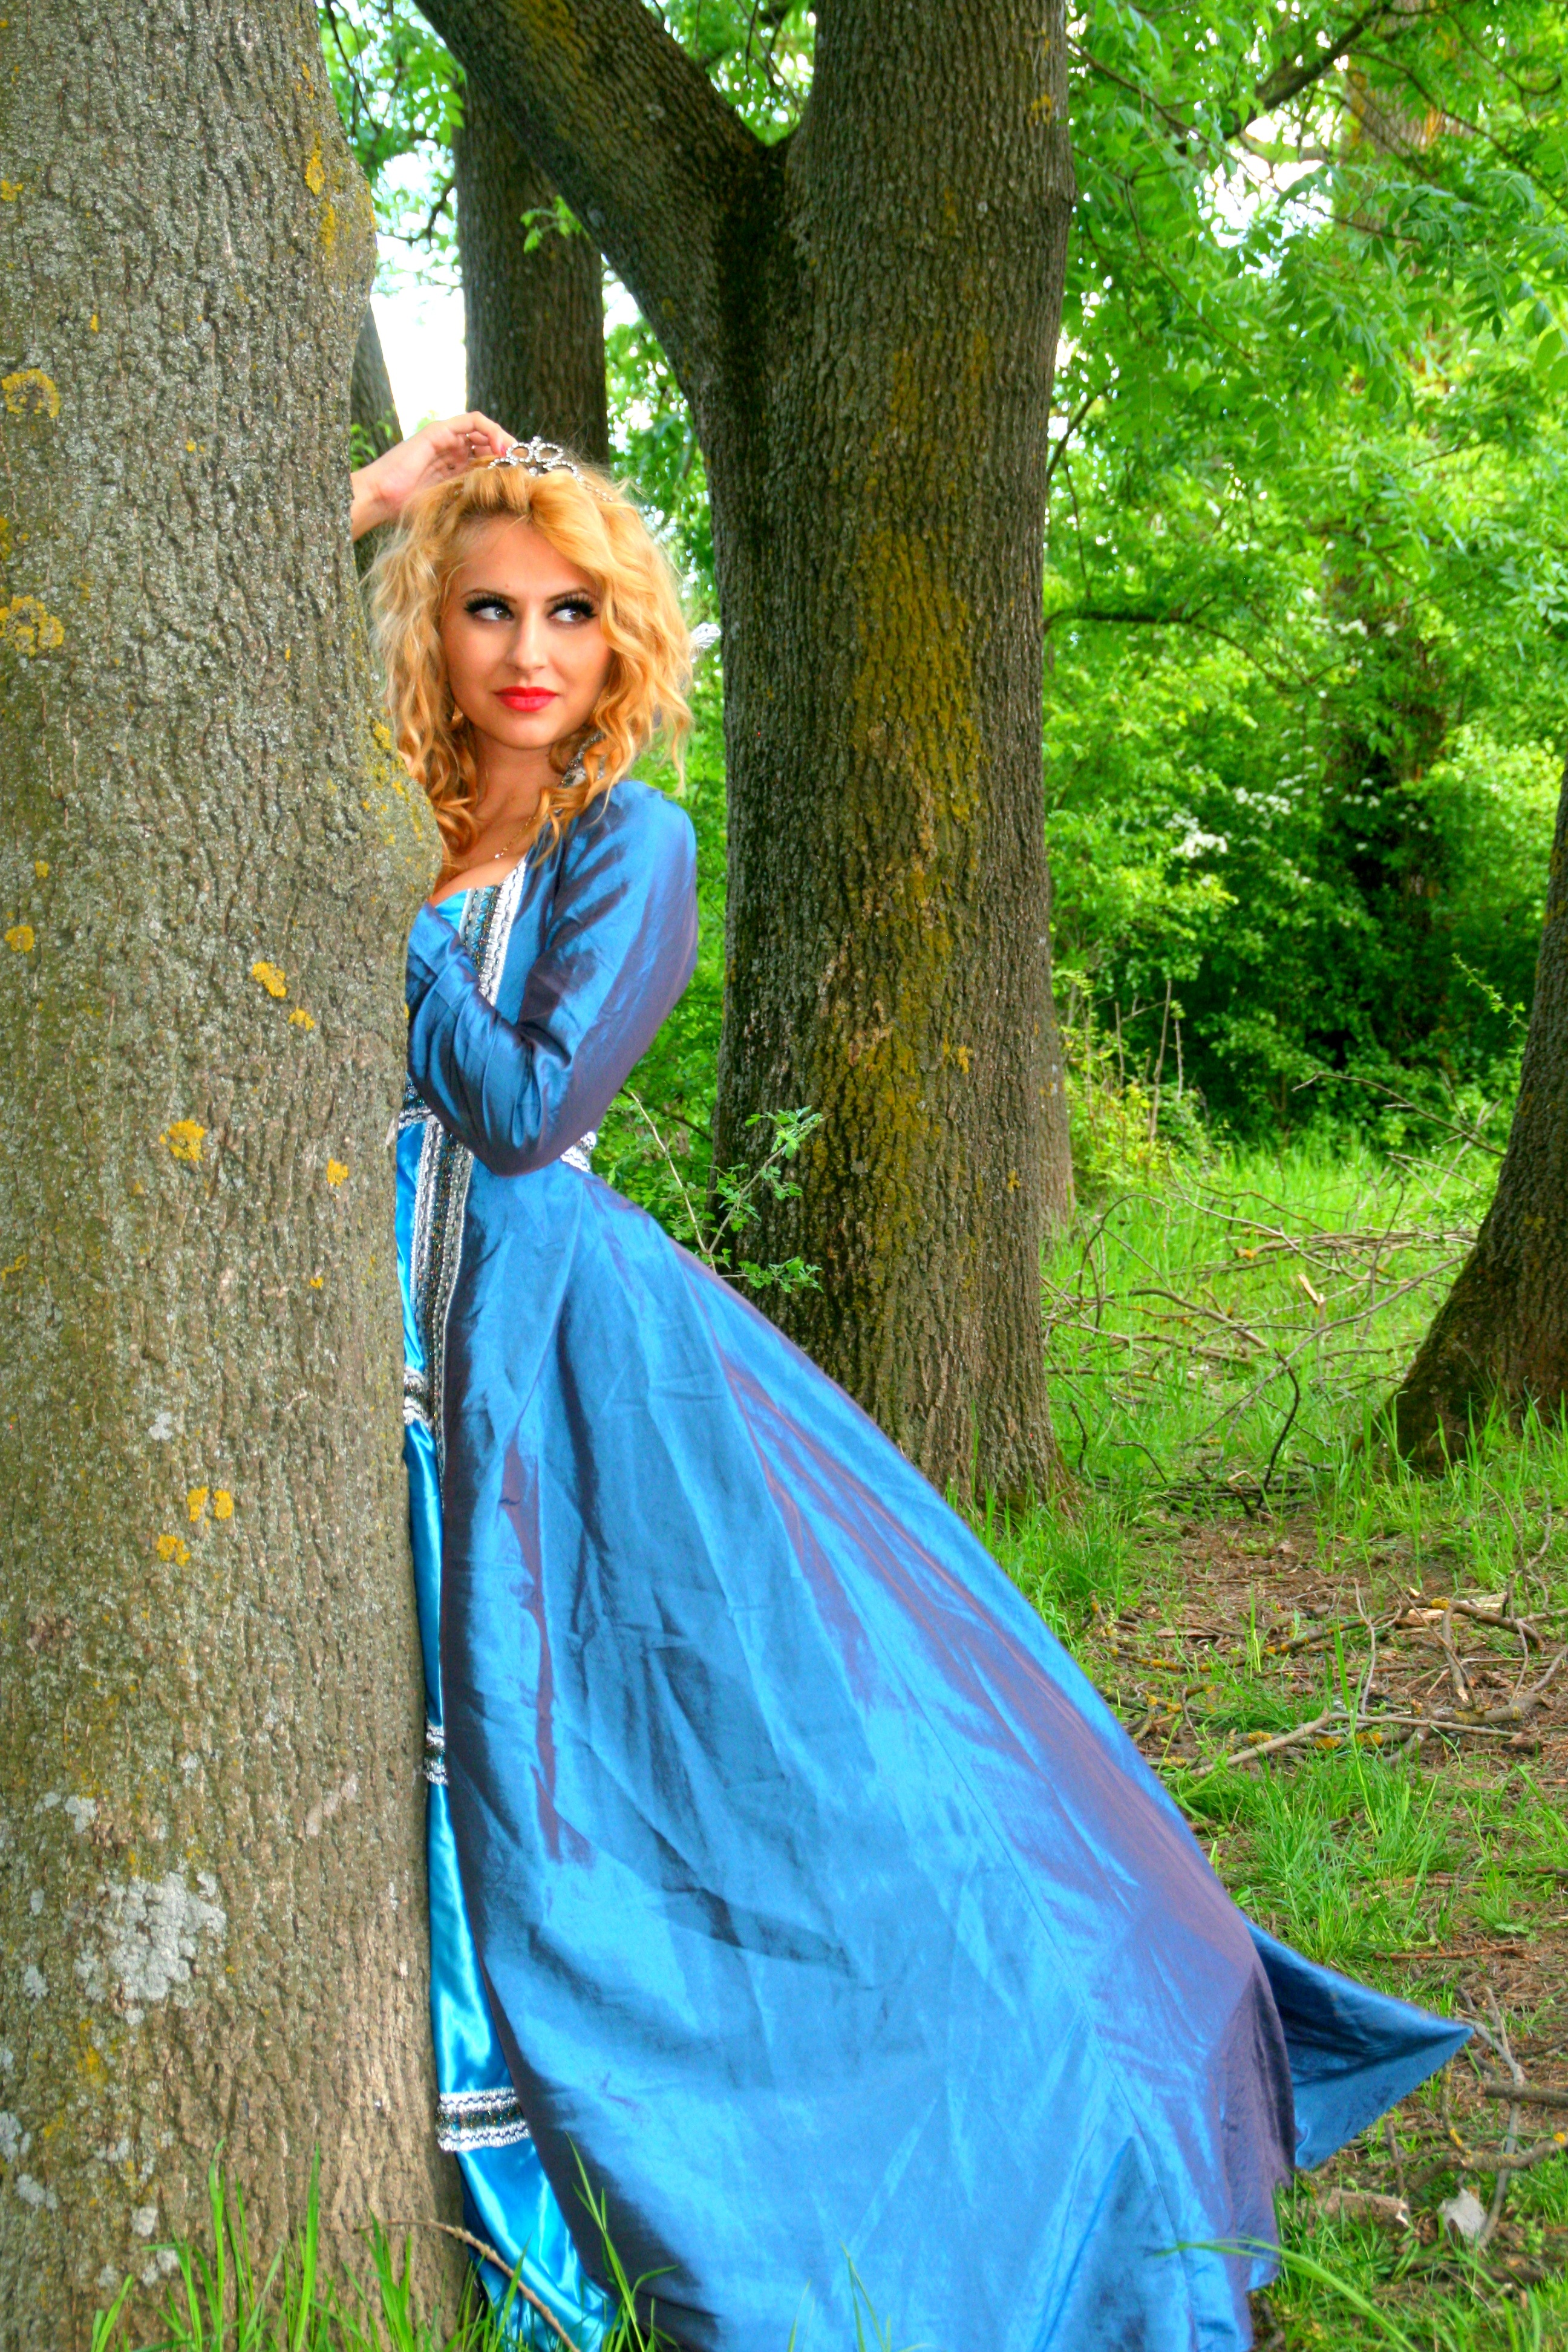
forest, girl, flower, spring, green, autumn, blue, clothing, season, dress, princess, woodland, costume, gown, photo shoot